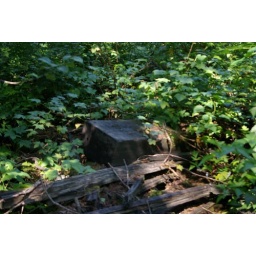
creosote laden bridge debries lays in wetland near spada water shed